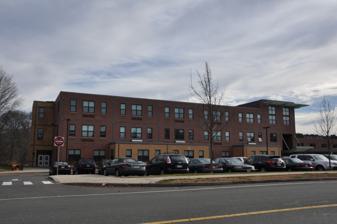
Building: Woodville School (Wakefield, Massachusetts)
Country: United States of America
Year built: 1919
Public school in Wakefield, Middlesex County, Massachusetts, United States Woodville School Address 30 Farm Street Wakefield , Middlesex County , Massachusetts 01880 United States Information Type Public School district Wakefield School District Principal Brian Middleton-Cox Website http://woodville1.wakefield.k12.ma.us/Pages/index Woodville School U.S. National Register of Historic Places c. 1985 photo Show map of Massachusetts Show map of the United States Coordinates 42°29′52″N 71°3′4″W / 42.49778°N 71.05111°W / 42.49778; -71.05111 Built 1919 Architectural style Neo-Colonial;Dutch MPS Wakefield MRA NRHP reference No. 89000694 Added to NRHP July 06, 1989 The Woodville School is a public elementary school at 30 Farm Road in Wakefield , Massachusetts .  The present building was built in 2003, replacing an older building that was listed on the National Register of Historic Places in 1989. History The Woodville School area was initially part of Wakefield's eastern district, and was served by a district school known as the Little World School.  In 1857 the School Committee renamed that school the Woodville School.  The area remained largely rural until the turn of the 20th century, when suburban development resulted in a significant increase in the student population.  A large Dutch Colonial Revival brick building was built in 1919–20 to address this increased demand.  It served as an elementary school until 1950, after which it was converted for use as a junior high school serving grades 7 and 8. That school, listed on the National Register in 1989, was torn down to make way for the present Woodville School building. See also National Register of Historic Places listings in Wakefield, Massachusetts National Register of Historic Places listings in Middlesex County, Massachusetts References